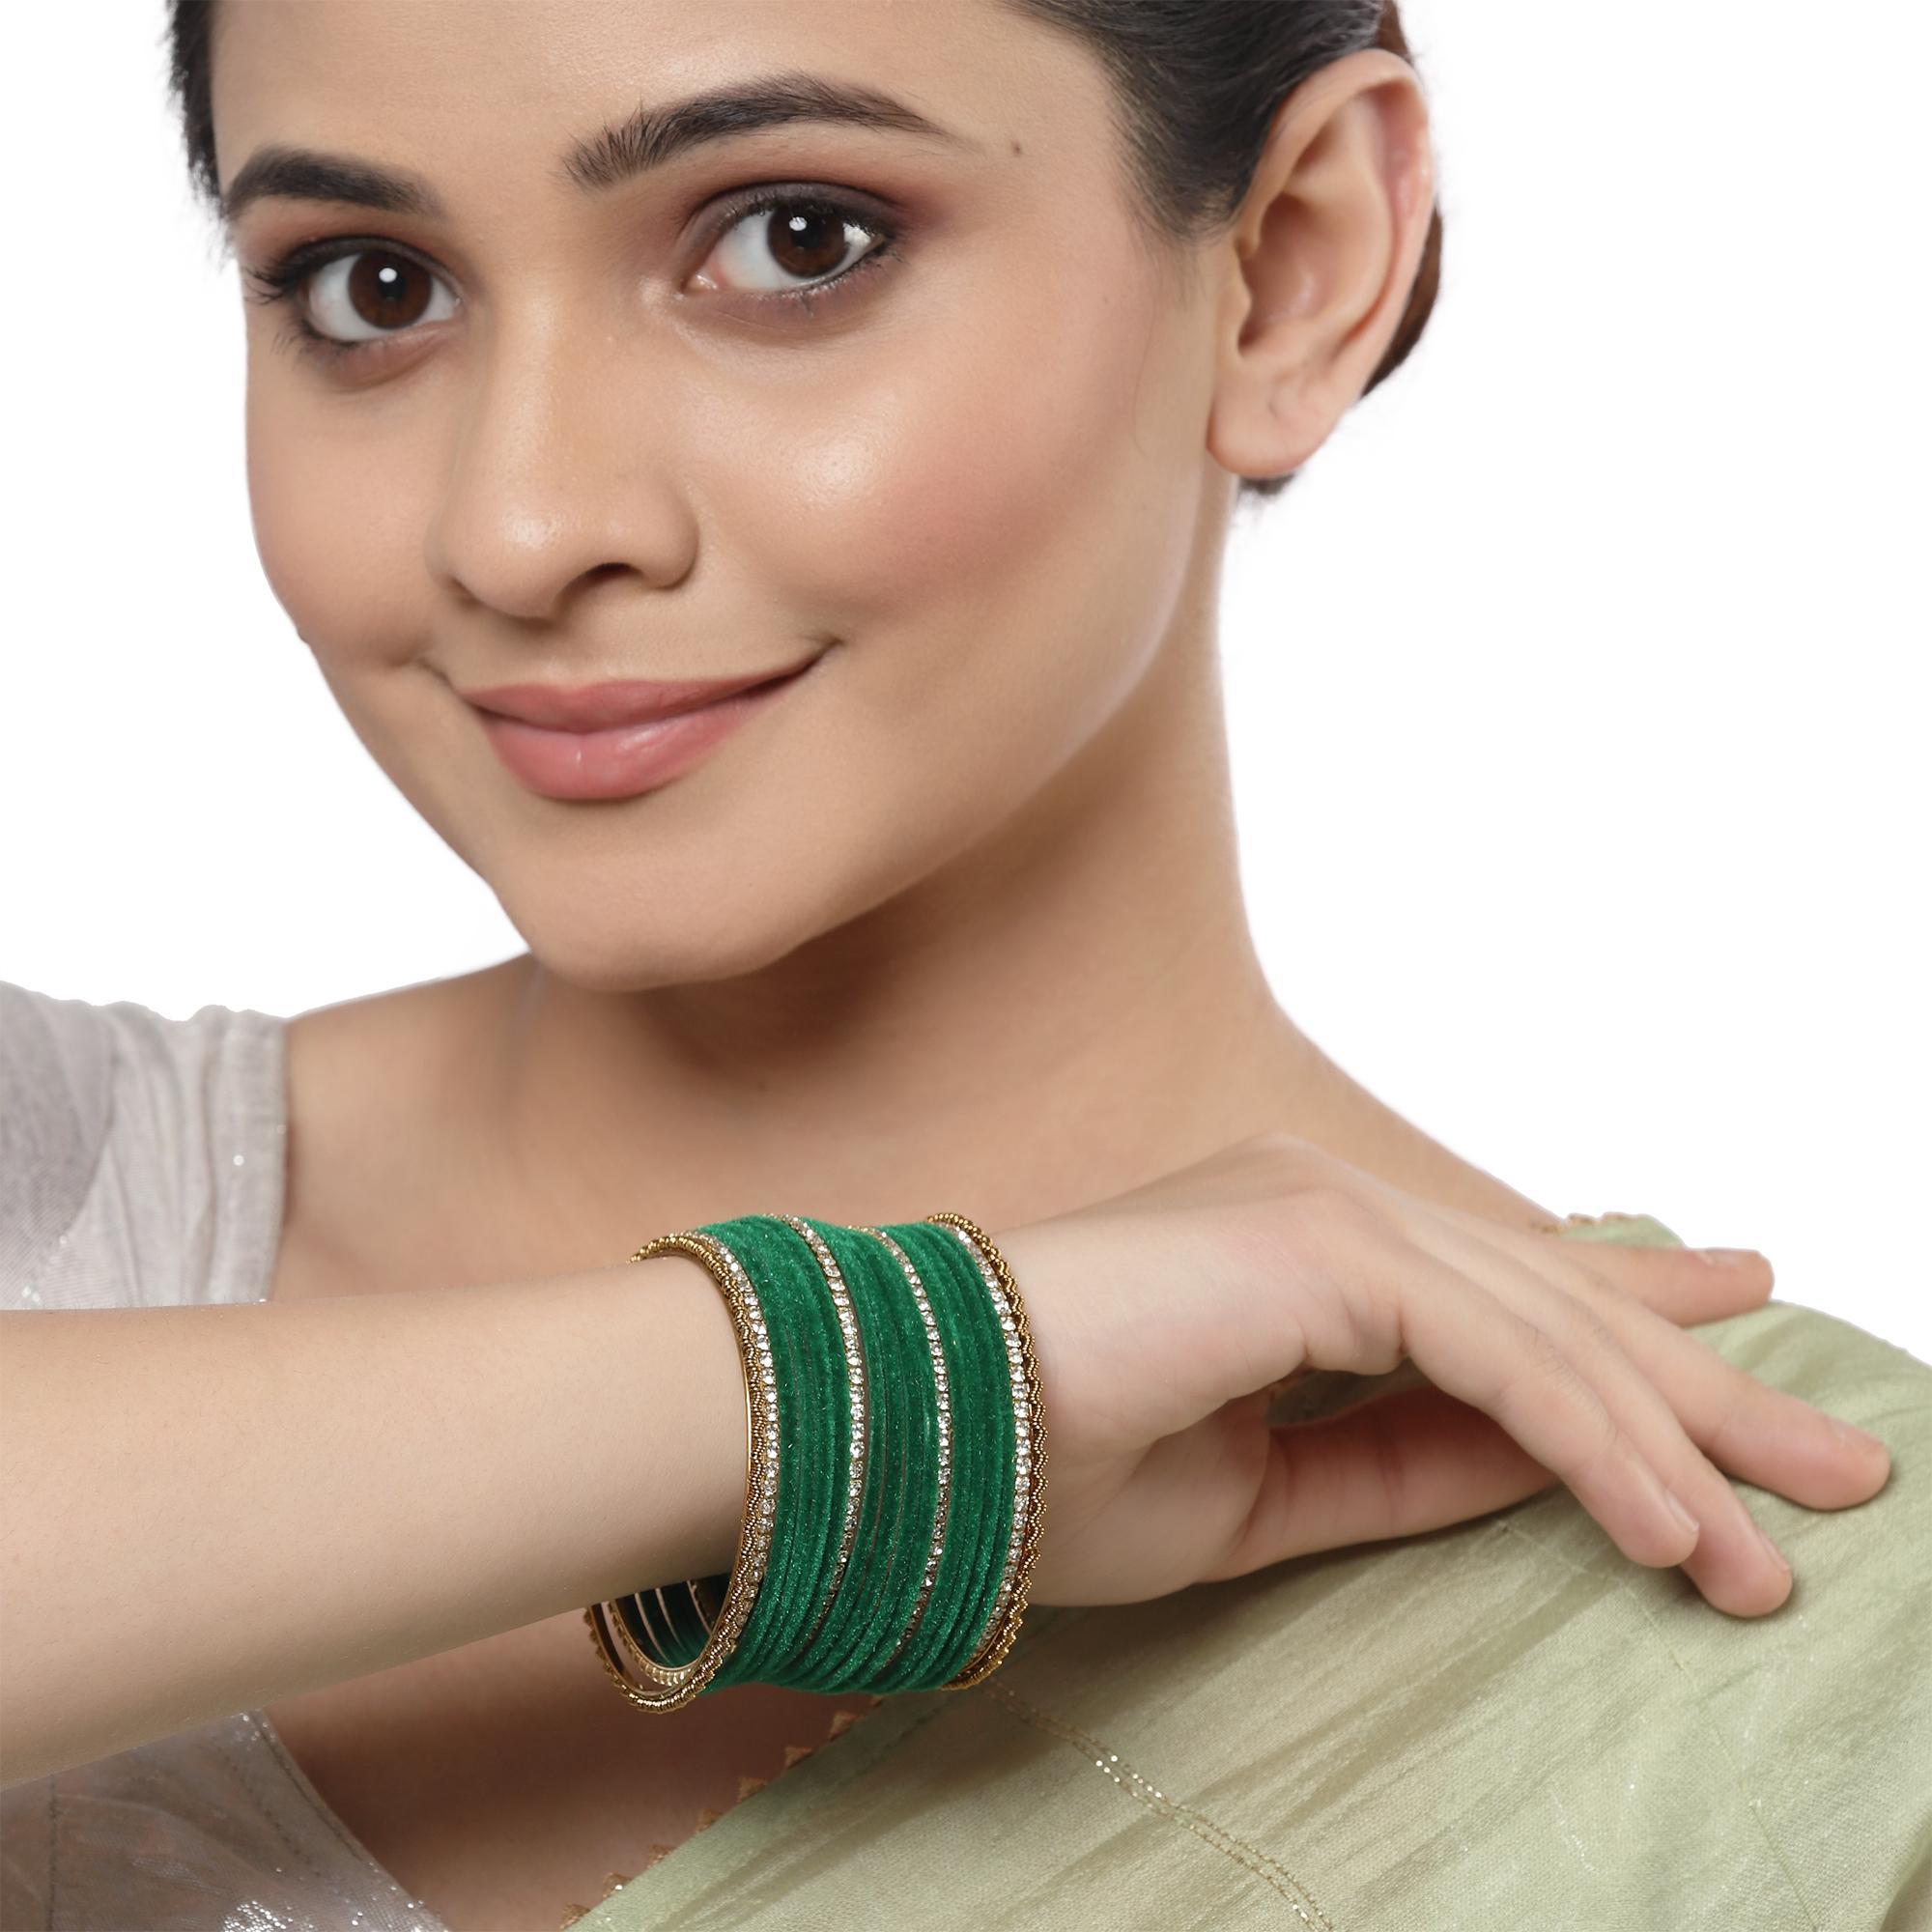
ZENEME Gold-Plated Matte Finish Velvet White American Diamonds Studded Bangles Set Of 36
Type: Bangles
Brand: Zeneme
Price: Rs. 299
 Be a trendsetter and embrace yourself with the wide collection of zeneme. Jewelry has its own place in our hearts. It is every woman’s best friend and more. Since a decade 2011 and with vision of fulfilling every womans desire to look radiant with the unique collection of jewellery which is not just a tradition, it is a form of lifestyle. Zeneme has consistently ensured that it spreads happiness with its masterpieces not just in india but across the globe. Must-have, daily-wear elegant american diamond studs and cuffs from the house of zeneme even perfect for all other special occasions.Disclaimer:Wipe your jewellery with a soft cloth after every use. Always store your jewellery in a flat box to avoid accidental scratches. Keep sprays and perfumes away from your jewellery. Do not soak your jewellery in water. Clean your jewellery using a soft brush, dipped in jewellery cleaning solution only.
Features: Bangles,Bangle,Handcrafted Designer Fashion Bangles,Emblish Design Bangles
Included: Set Of 36 Bangles